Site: brandenburg
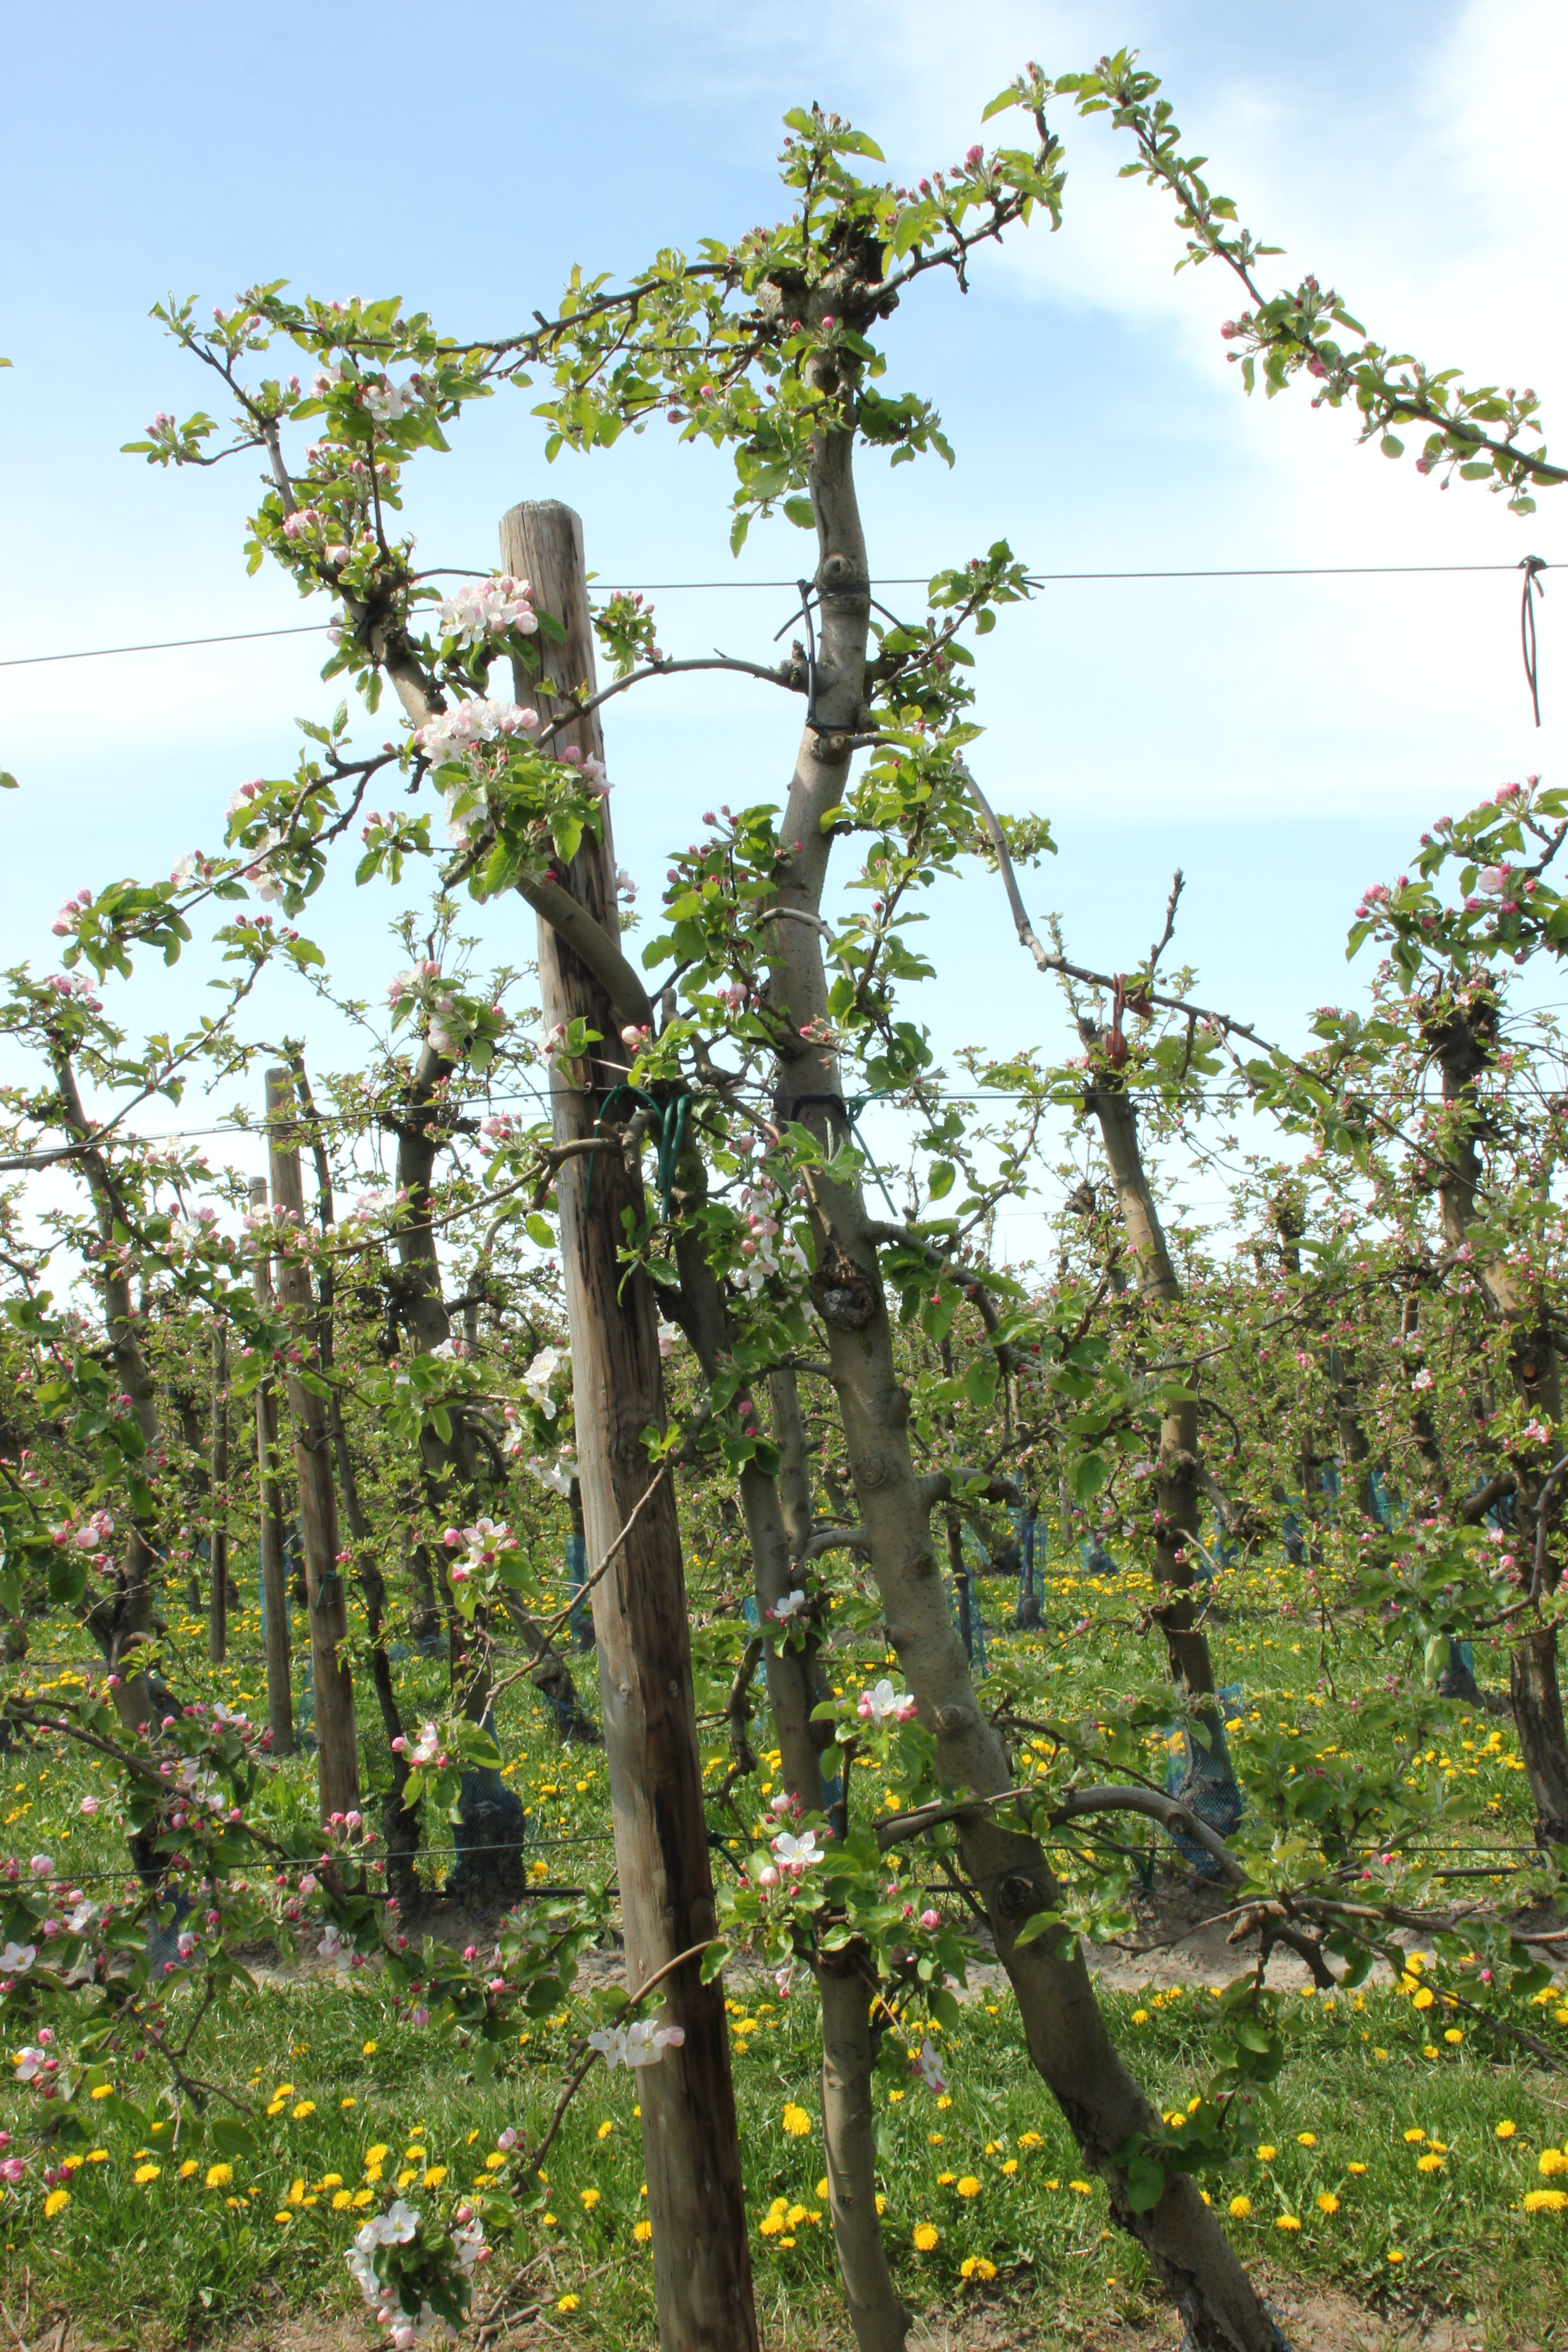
Growth stage (BBCH 57): Inflorescence emergence